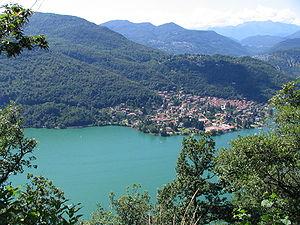
Brusimpiano est une commune italienne de la province de Varèse dans la région Lombardie en Italie.